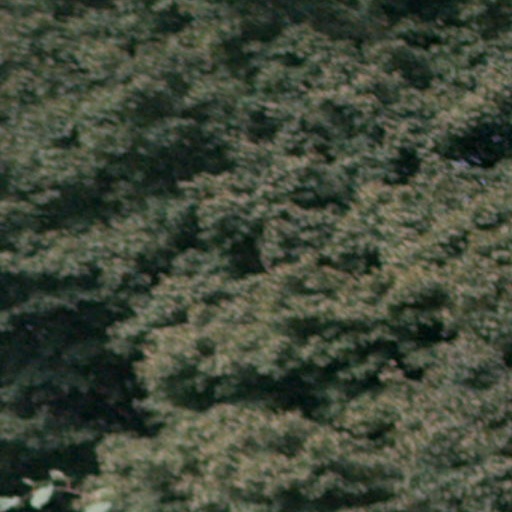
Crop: cassava